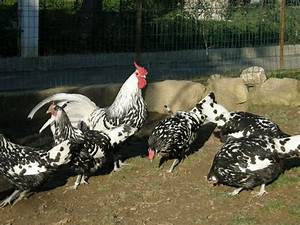
Label: chicken